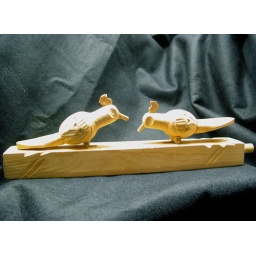
A Russian pecking bird toy, the birds jerk in a pecking motion when the dowel at the end is slid in and out.